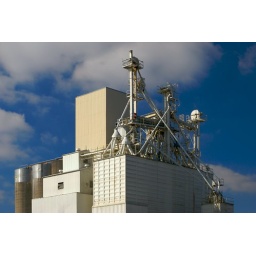
Grain elevator or processing plant on a rare blue sky day in winter.